Mickey Spillane

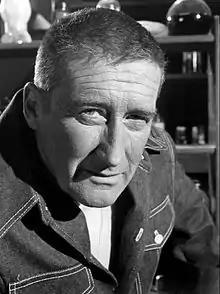
Spillane in the "Publish or Perish" episode of "Columbo" in 1974

Frank Morrison Spillane (March 9, 1918July 17, 2006), better known as Mickey Spillane, was an American crime novelist, called the "king of pulp fiction". His stories often feature his signature detective character, Mike Hammer. More than 225 million copies of his books have sold internationally. Spillane was also an occasional actor, once even playing Hammer himself in the 1965 film "The Girl Hunters".